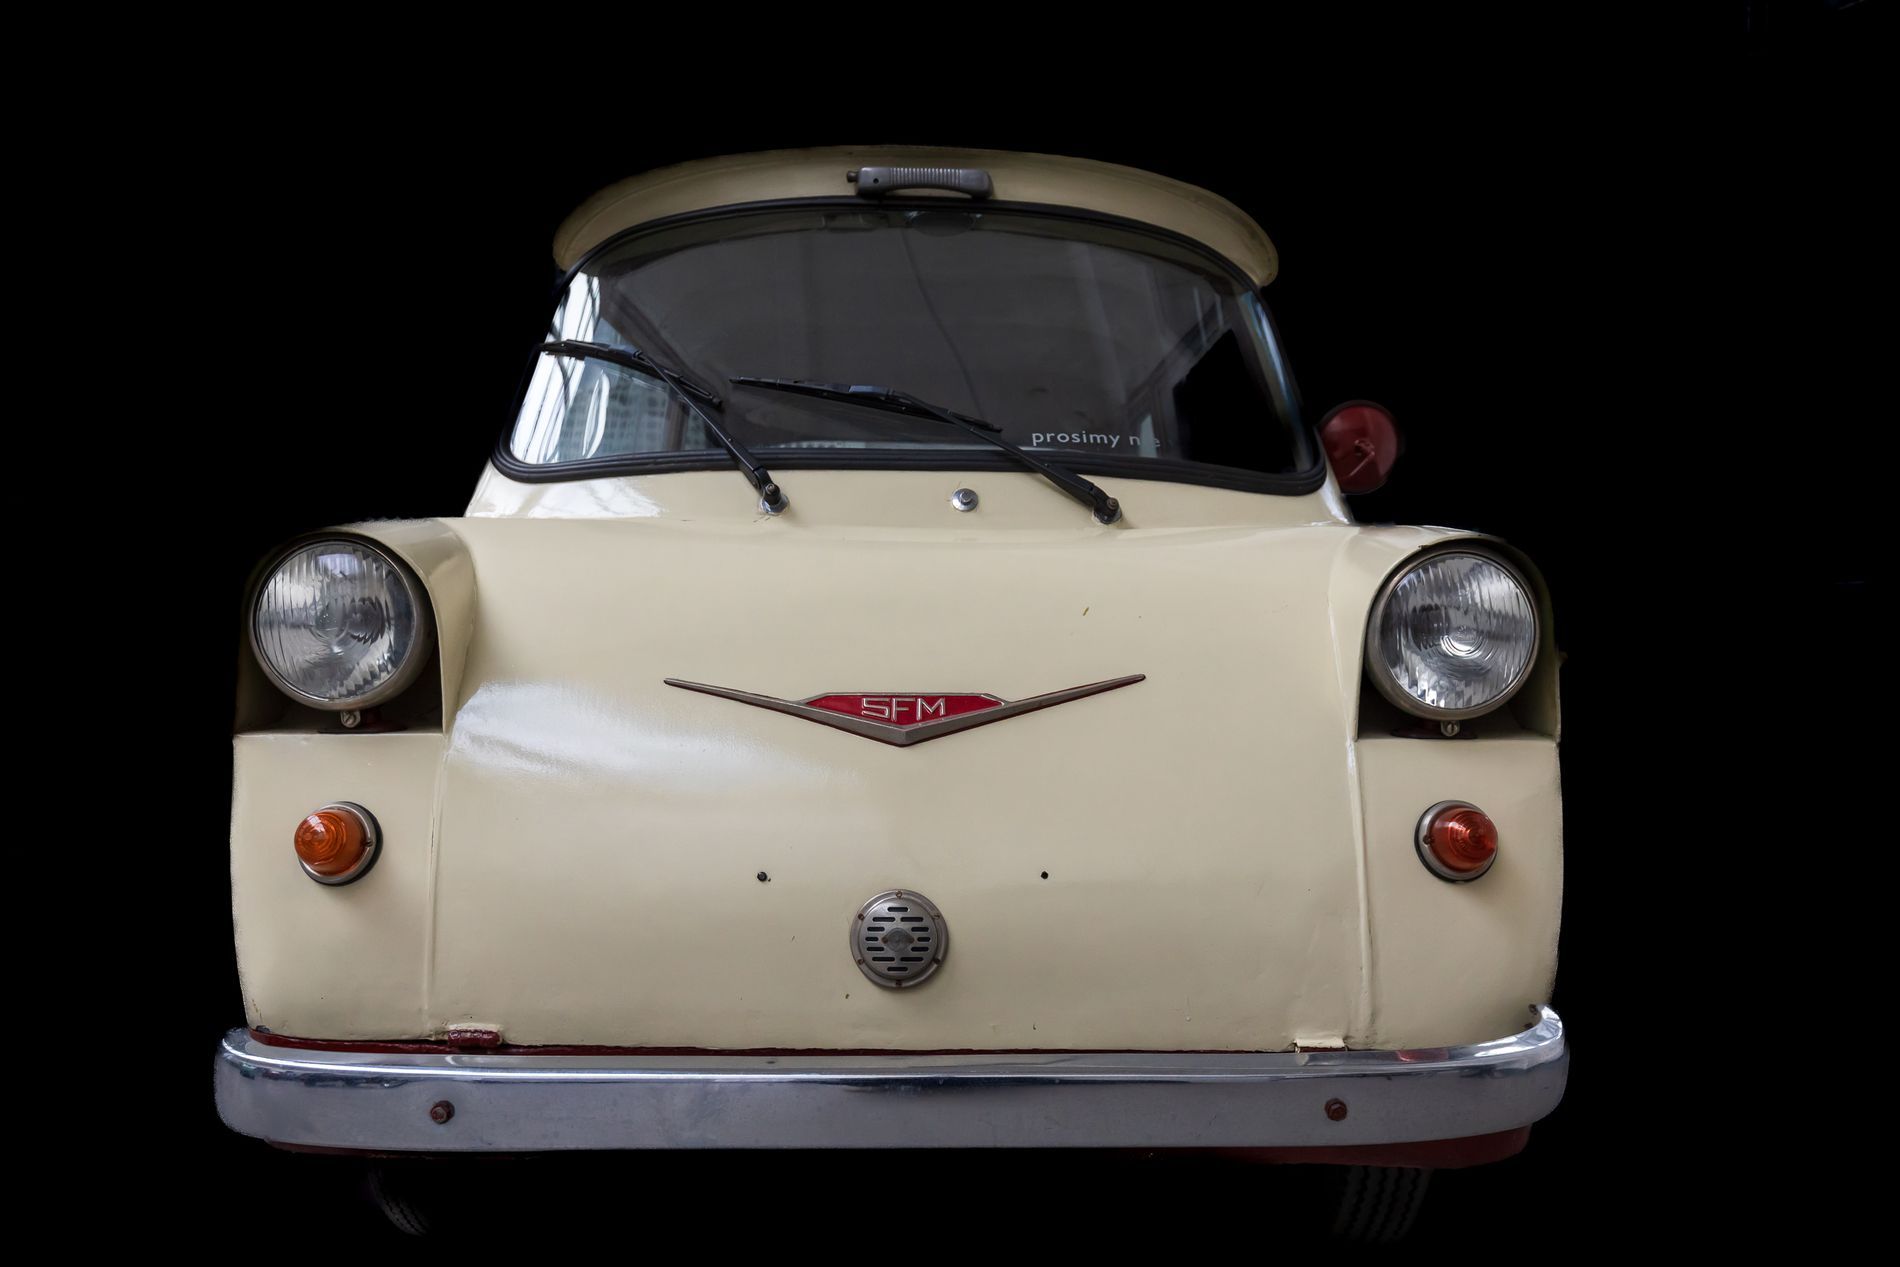
Antique Car.
Image features a solid black background. In the foreground, an antique beige car is partially visible.
A low-angle portrait shot with a proper light source and a warm beige color palette, featuring a solid black background. In the foreground, an antique beige car is partially visible. The color palette, combined with the elements and objectives provided in the image, evokes a sense of nostalgia.
Labels: Car, Transportation, Vehicle, Bumper, Electrical Device, Switch, Windshield, Headlight, Antique Car, Background
Camera: Canon Canon EOS R
Lens: EF16-35mm f/4L IS USM, Canon EF 16-35mm f/4L IS USM
Aperture: F4.5
Exposure: 1/200 sec
ISO: 1250
Focal length: 26.0 mm